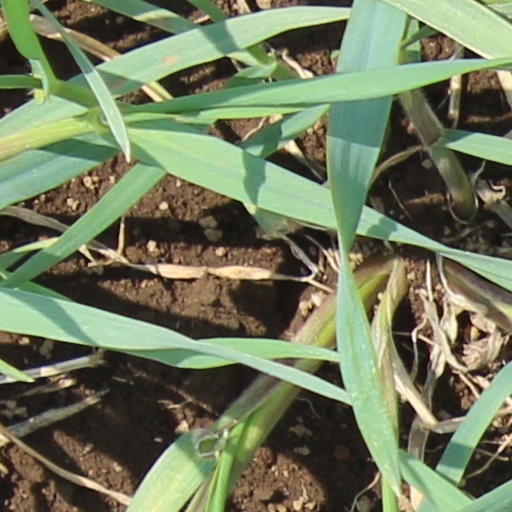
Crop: wheat